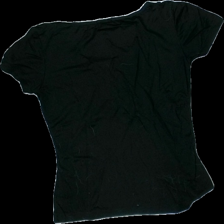
View: back
Type: T-shirt
Category: Ladies
Brand: Not in the list
Brand text on label: Bandolera
Colors: Black
Material: 100% Nylon
Pattern: Other
Cut: C-collar, Regular
Size: L
Stains: Minor
Price range: <50
Recommended usage: Export
Description: damaged print, hairy